Augusto Nunes

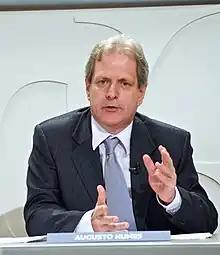
Augusto Nunes in 2014.

Augusto Nunes da Silva (born September 25, 1949; Taquaritinga, state of São Paulo) is a Brazilian journalist, writer and commentator. He is one of Brazil's main conservative journalists.